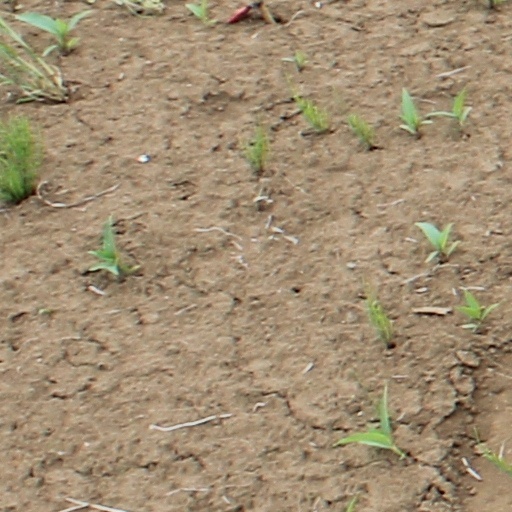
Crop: wheat